Pyramid

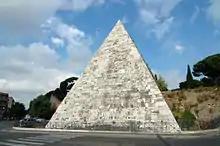
Pyramid of Cestius in Rome, Italy

The 27-metre-high Pyramid of Cestius was built by the end of the 1st century BC and survives close to the Porta San Paolo. Another, named "Meta Romuli", stood in the "Ager Vaticanus" (today's Borgo), but was destroyed at the end of the 15th century.